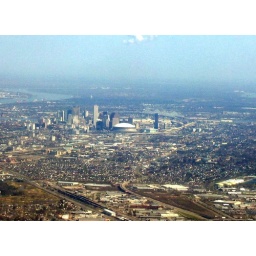
There's a little white cloud over New Orleans today. I suppose that's a good sign!